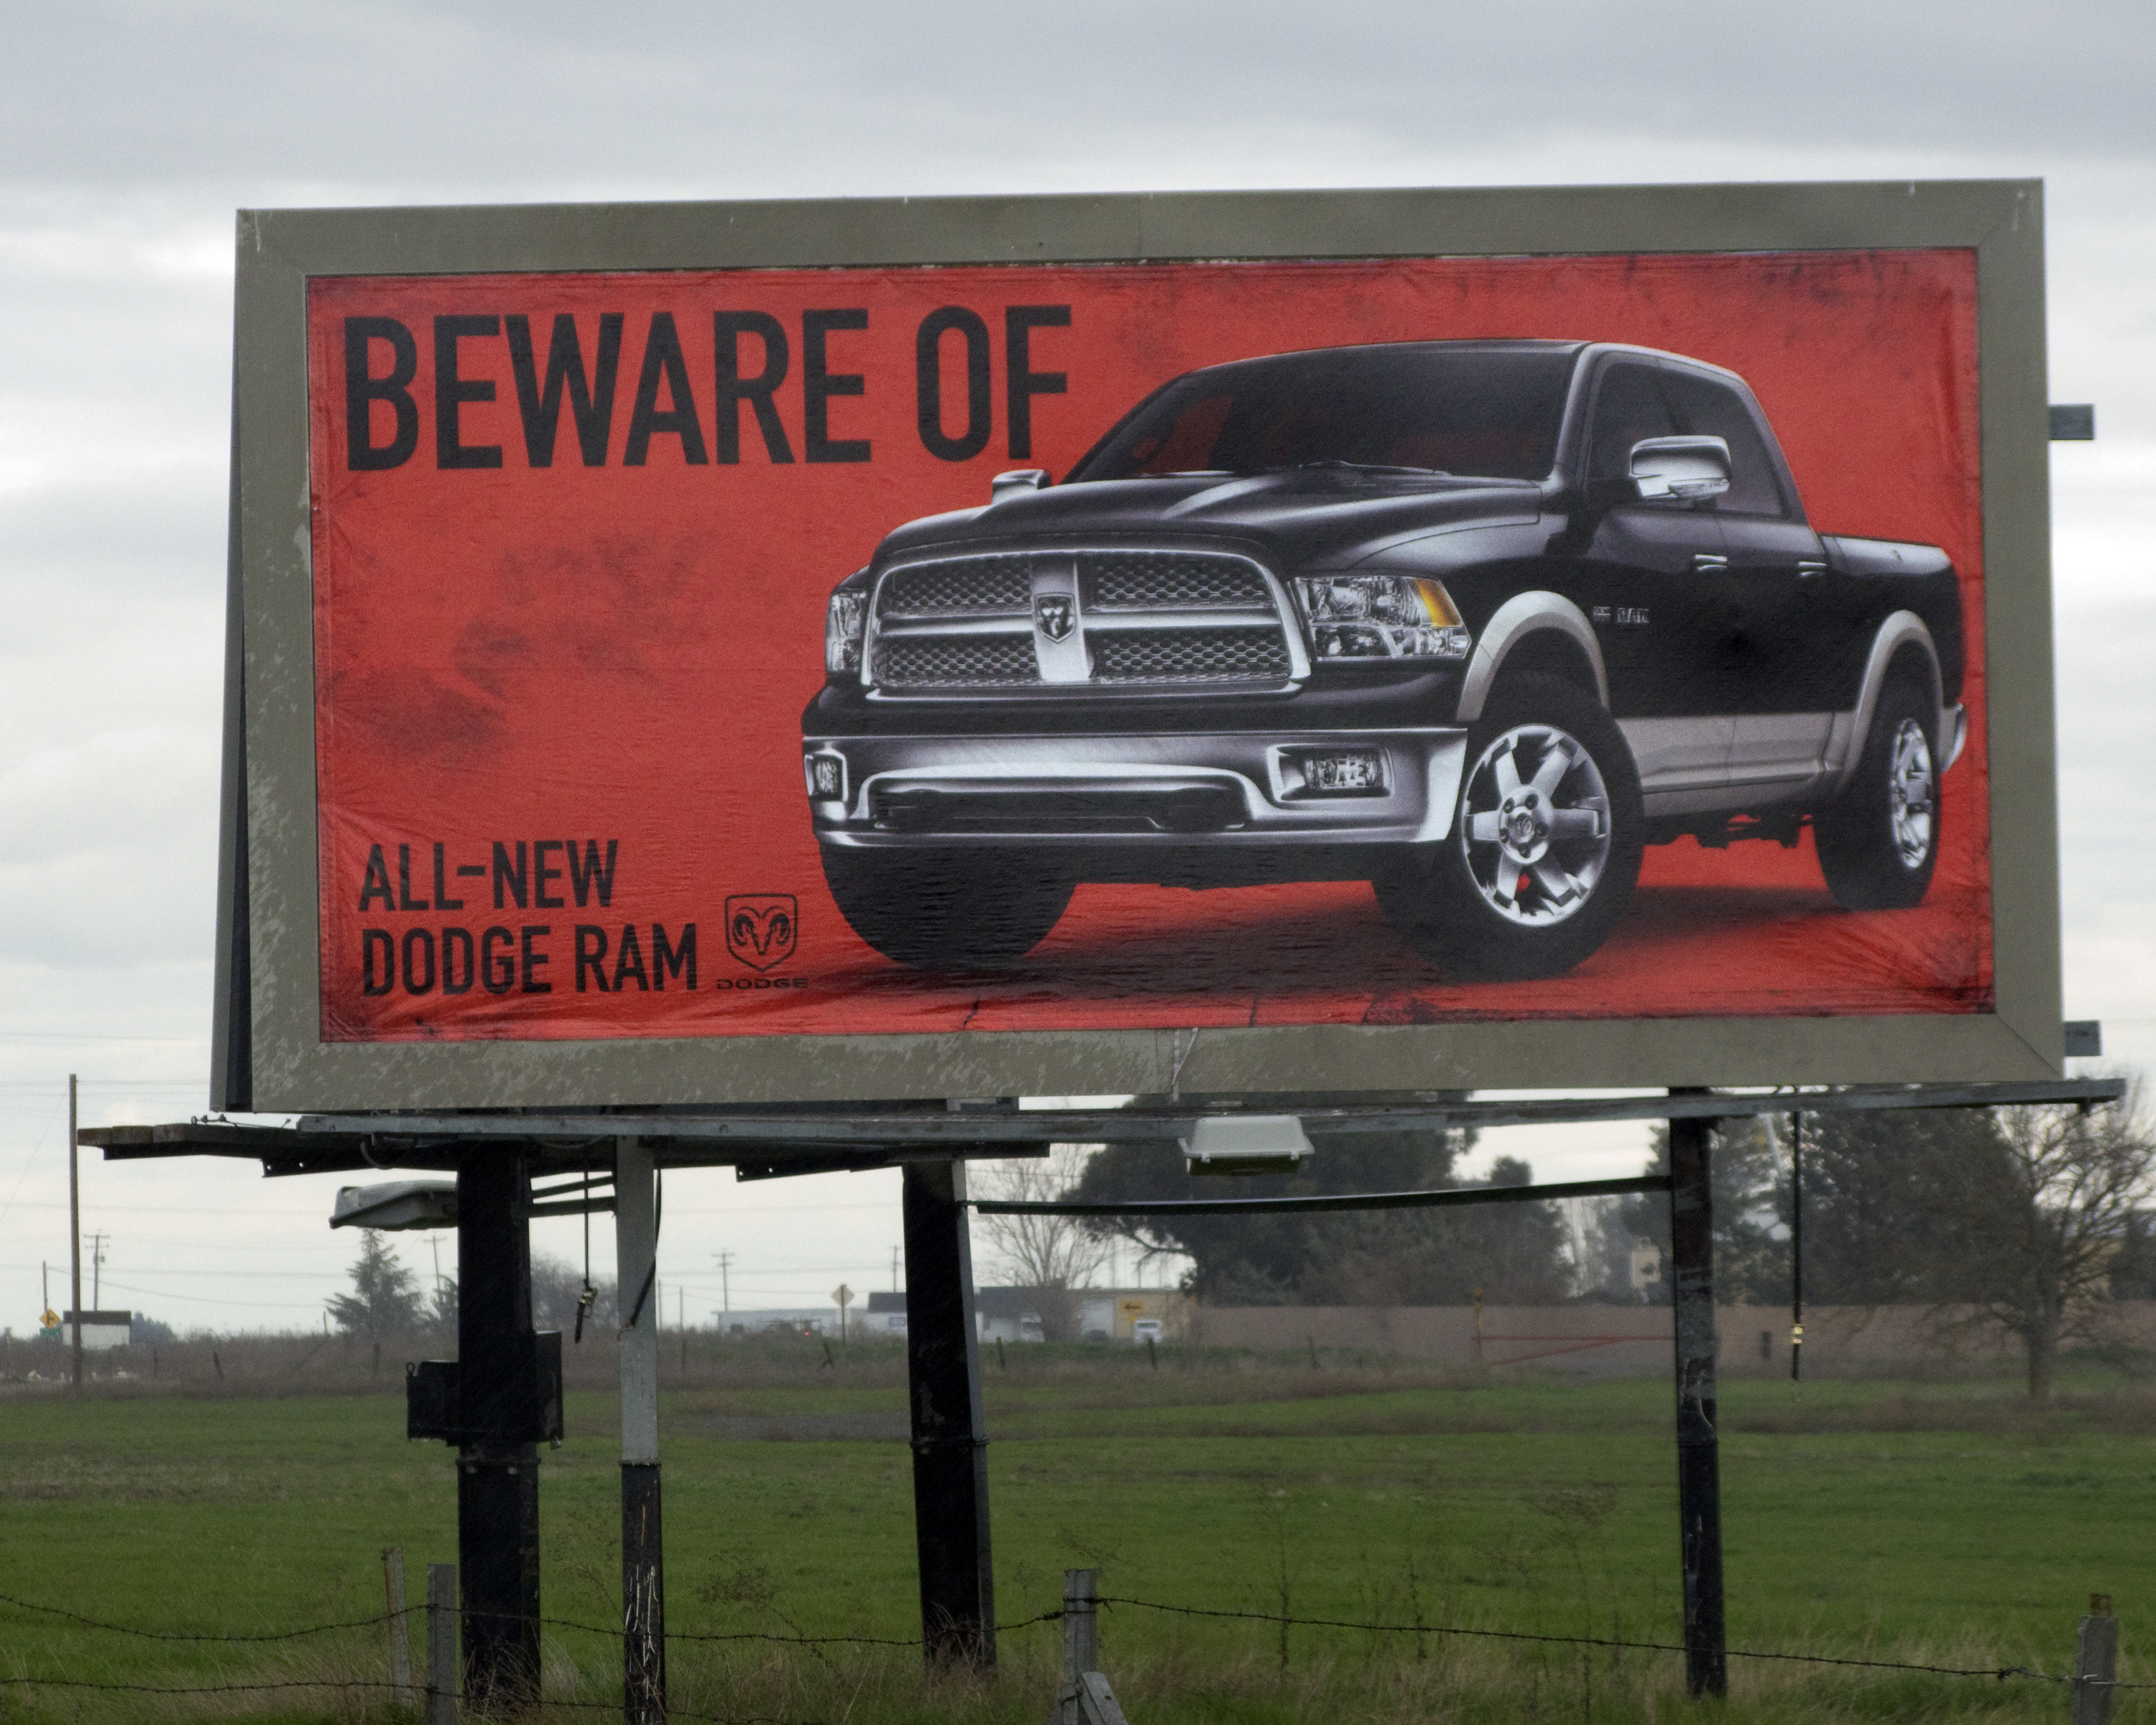
car, advertising, transport, truck, vehicle, bumper, dodge, climatechange, billboard, irony, myopia, globalwarming, lemmings, dodgeram, outdooradvertising, megatrucks, adagencies, clowntrucks, chryslercorpllc, climatedestruction, pickup truck, automobile make, automotive exterior